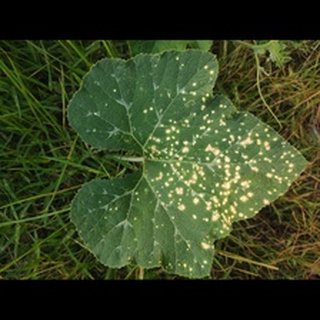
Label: pumpkin_powdery_mildew